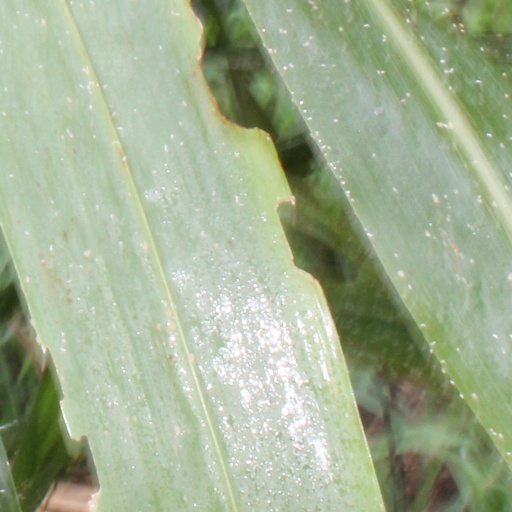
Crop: sorghum